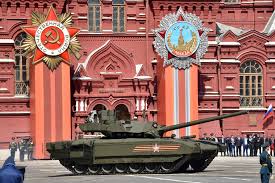
Label: Tank